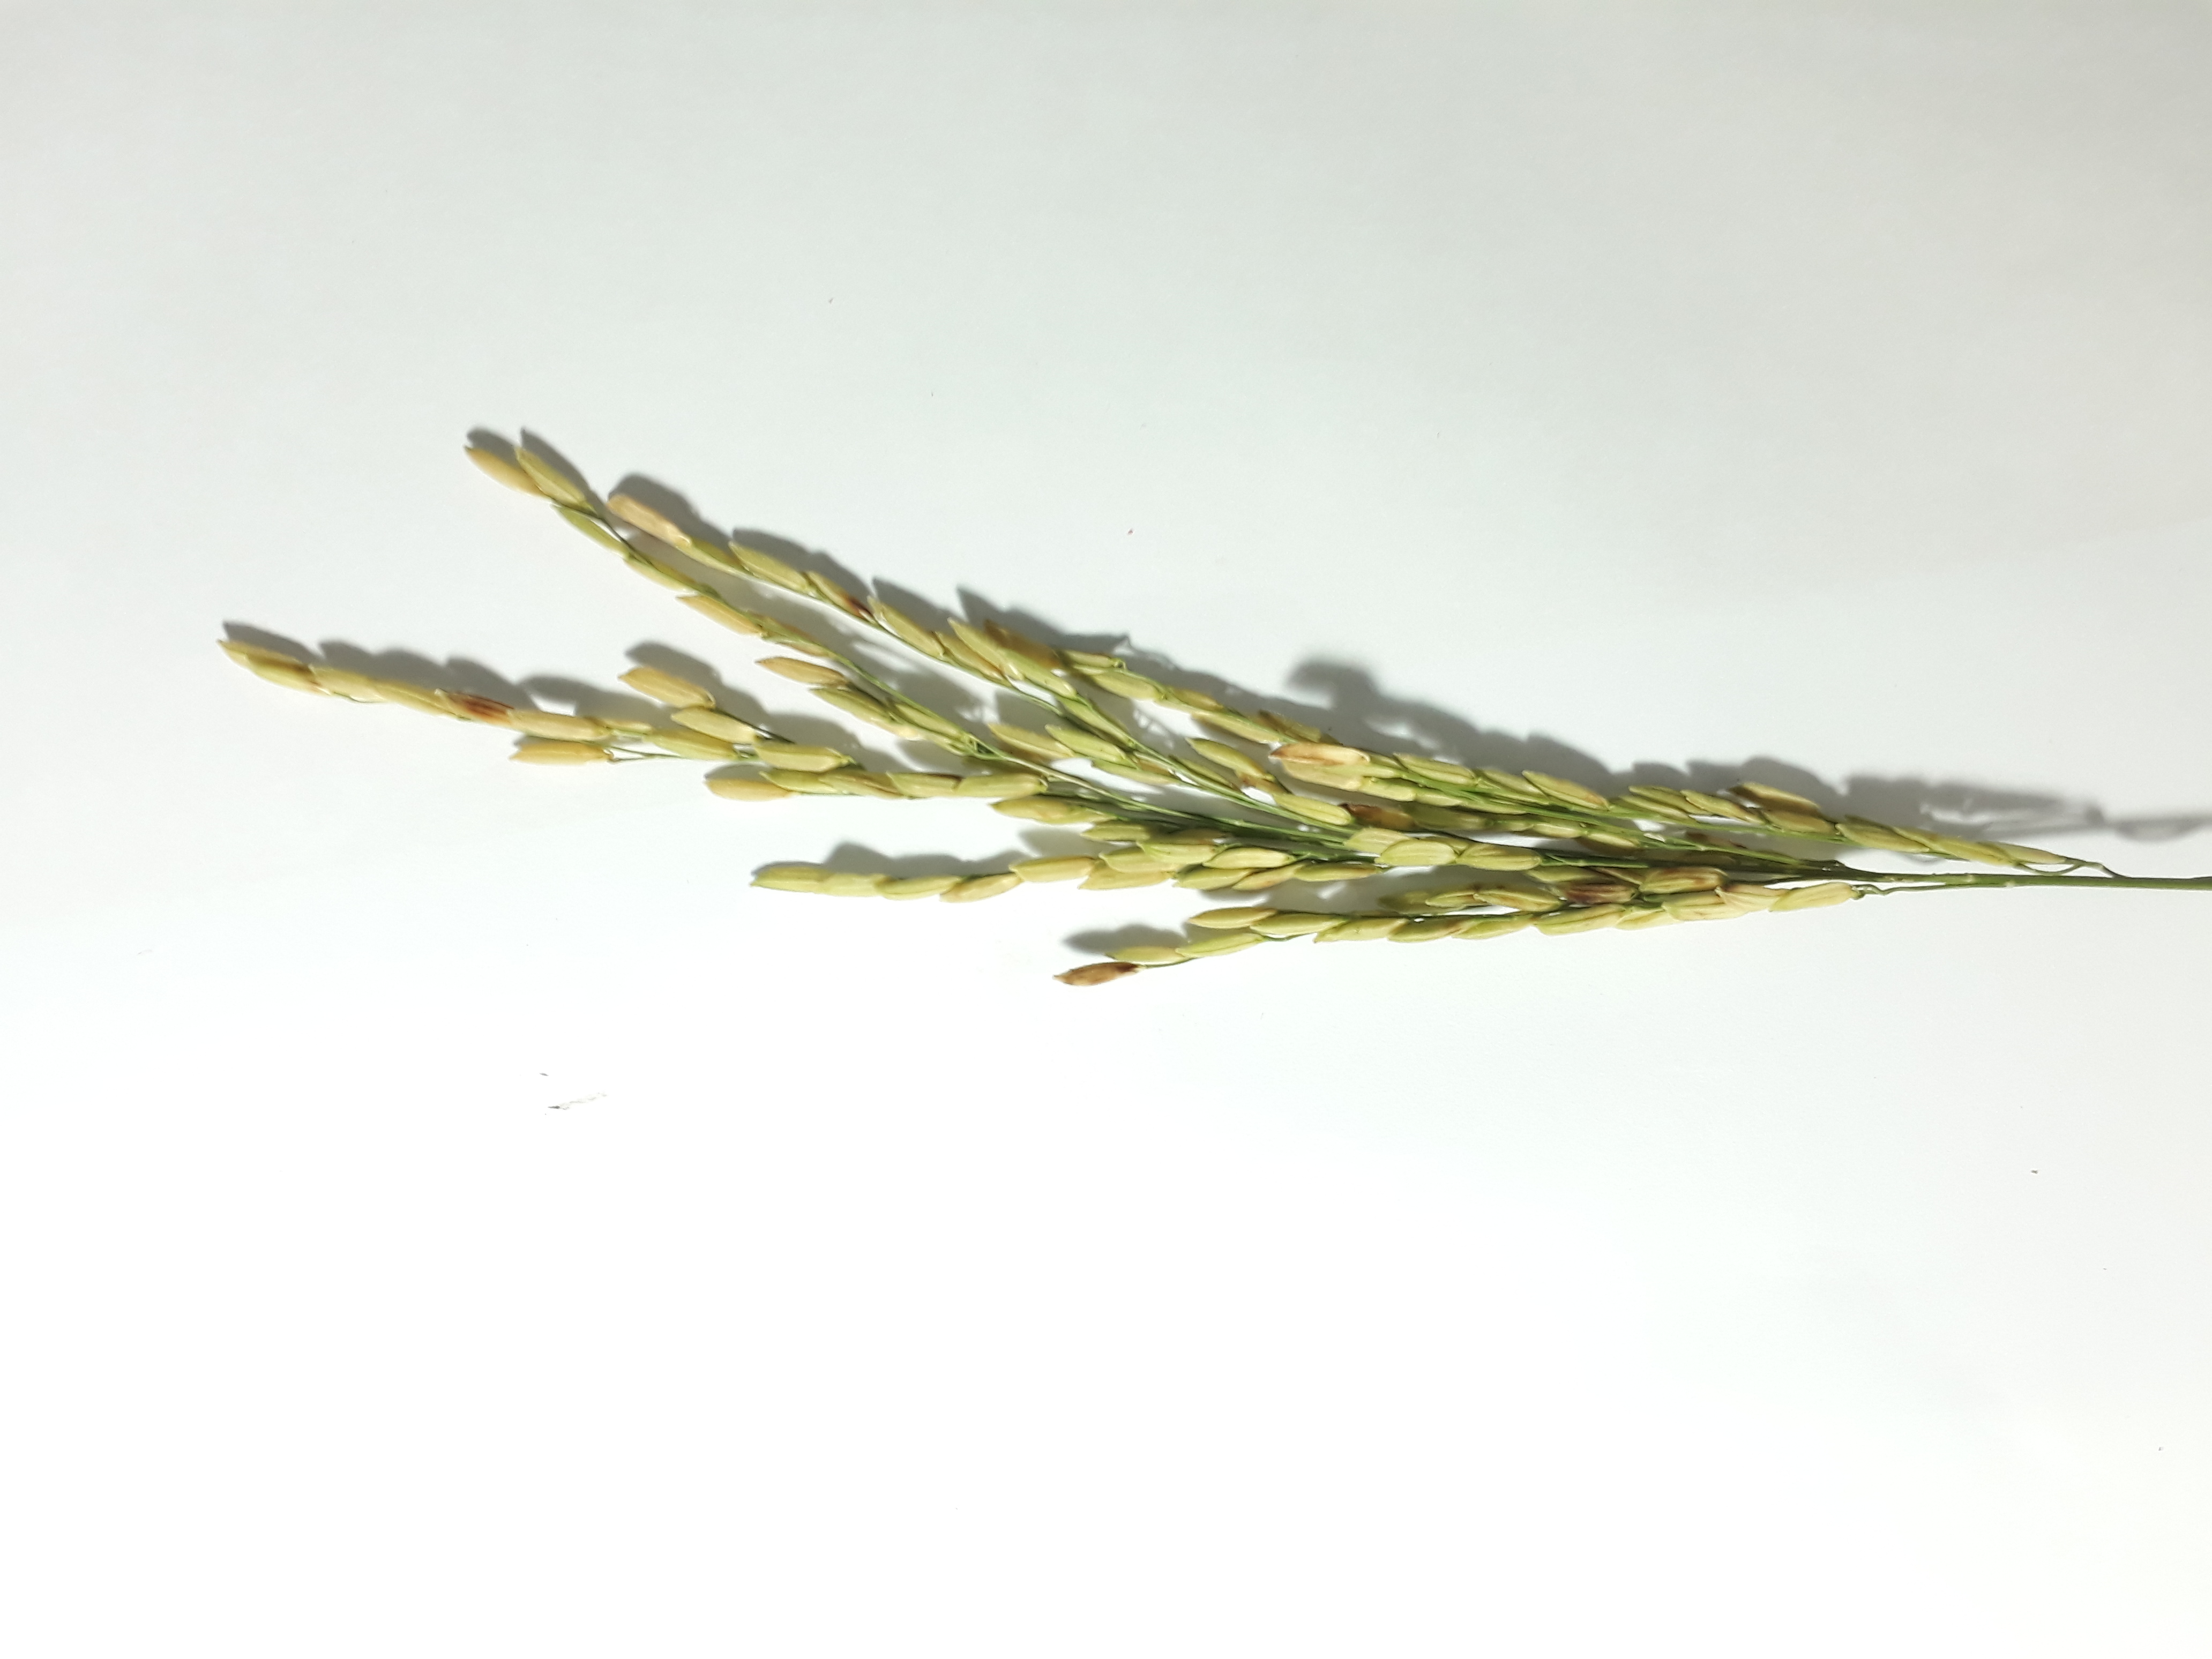
Label: Mild